Teen Choice Award for Choice Music – Single

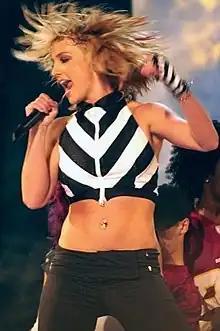
Britney Spears has won this award two times from seven nominations.

The following is a list of Teen Choice Award winners and nominees for Choice Music – Single. This category was split into three categories; Choice Music Single – Male, Choice Music Single – Female and Choice Music Single – Group from 2012 and onward. Britney Spears is the youngest winner in 1999 at the age of 17.